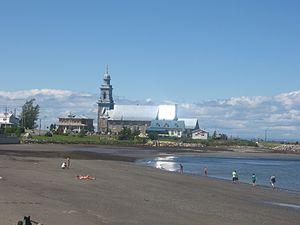
Sainte-Luce